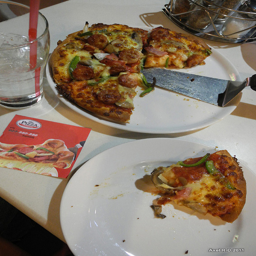
Two white plates with with slices of pizza.
A white plate with a pizza sitting on top of it.
Slices of pizza sitting on plates next to a glass.
A slice of pizza sitting on a plate next to the rest of the pizza.
a pizza and a cutter on a white plate and a drink